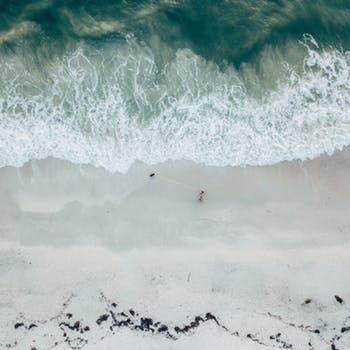
Label: No Watermark